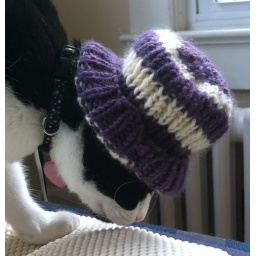
Penelope in striped baby hat